E-government

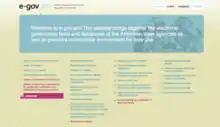
E-Government encompasses more than twenty tools and databases providing public services.

The "e-government" framework was established in accordance with the "National Strategy on Information-Communication Technologies in the Development of the Republic of Azerbaijan (2003–2012)" and implemented in the framework of the "E-Azerbaijan" Program. The project is aimed to increase the convenience and efficiency of the activity of state agencies, simplify interactions between population, businesses, and government agencies, contribute to creating new citizen-official relations framework and ensure transparency and free flow of information.